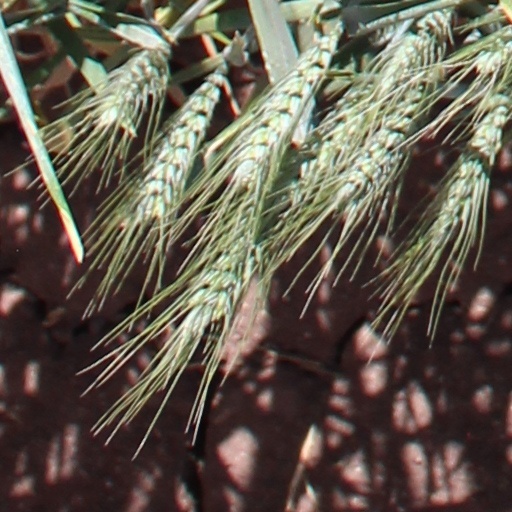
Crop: wheat